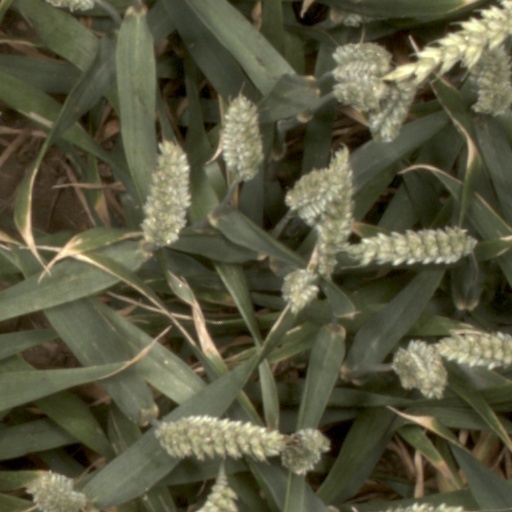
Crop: wheat